Jamie MacDonald (footballer)

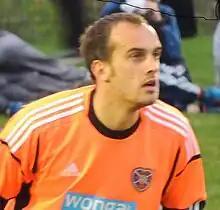
MacDonald playing for Heart of Midlothian in 2012

James MacDonald (born 17 April 1986) is a Scottish professional footballer who plays as a goalkeeper for Lowland Football League side Heart of Midlothian B.